High-speed rail in Europe

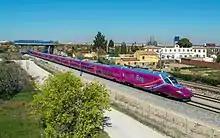
A Renfe Class 102 refurbished for Avlo services

Following the ETR 450 and Direttissima in Italy and French TGV, in 1991 Germany was the third country in Europe to inaugurate a high-speed rail service, with the launch of the Intercity-Express (ICE) on the new Hannover–Würzburg high-speed railway, operating at a top speed of . The ICE network is more tightly integrated with pre-existing lines and trains as a result of the different settlement structure in Germany, with more than twice the population density of France. ICE trains reached destinations in Austria and Switzerland soon after they entered service, taking advantage of the same voltage used in these countries. Starting in 2000, multisystem third-generation ICE trains entered the Netherlands and Belgium. The third generation of the ICE reached a speed of during trial runs in accordance with European rules requiring maximum speed +10% in trial runs, and is certified for in regular service. Germany has around 1,658 kilometers (1,030 miles) of high speed lines.